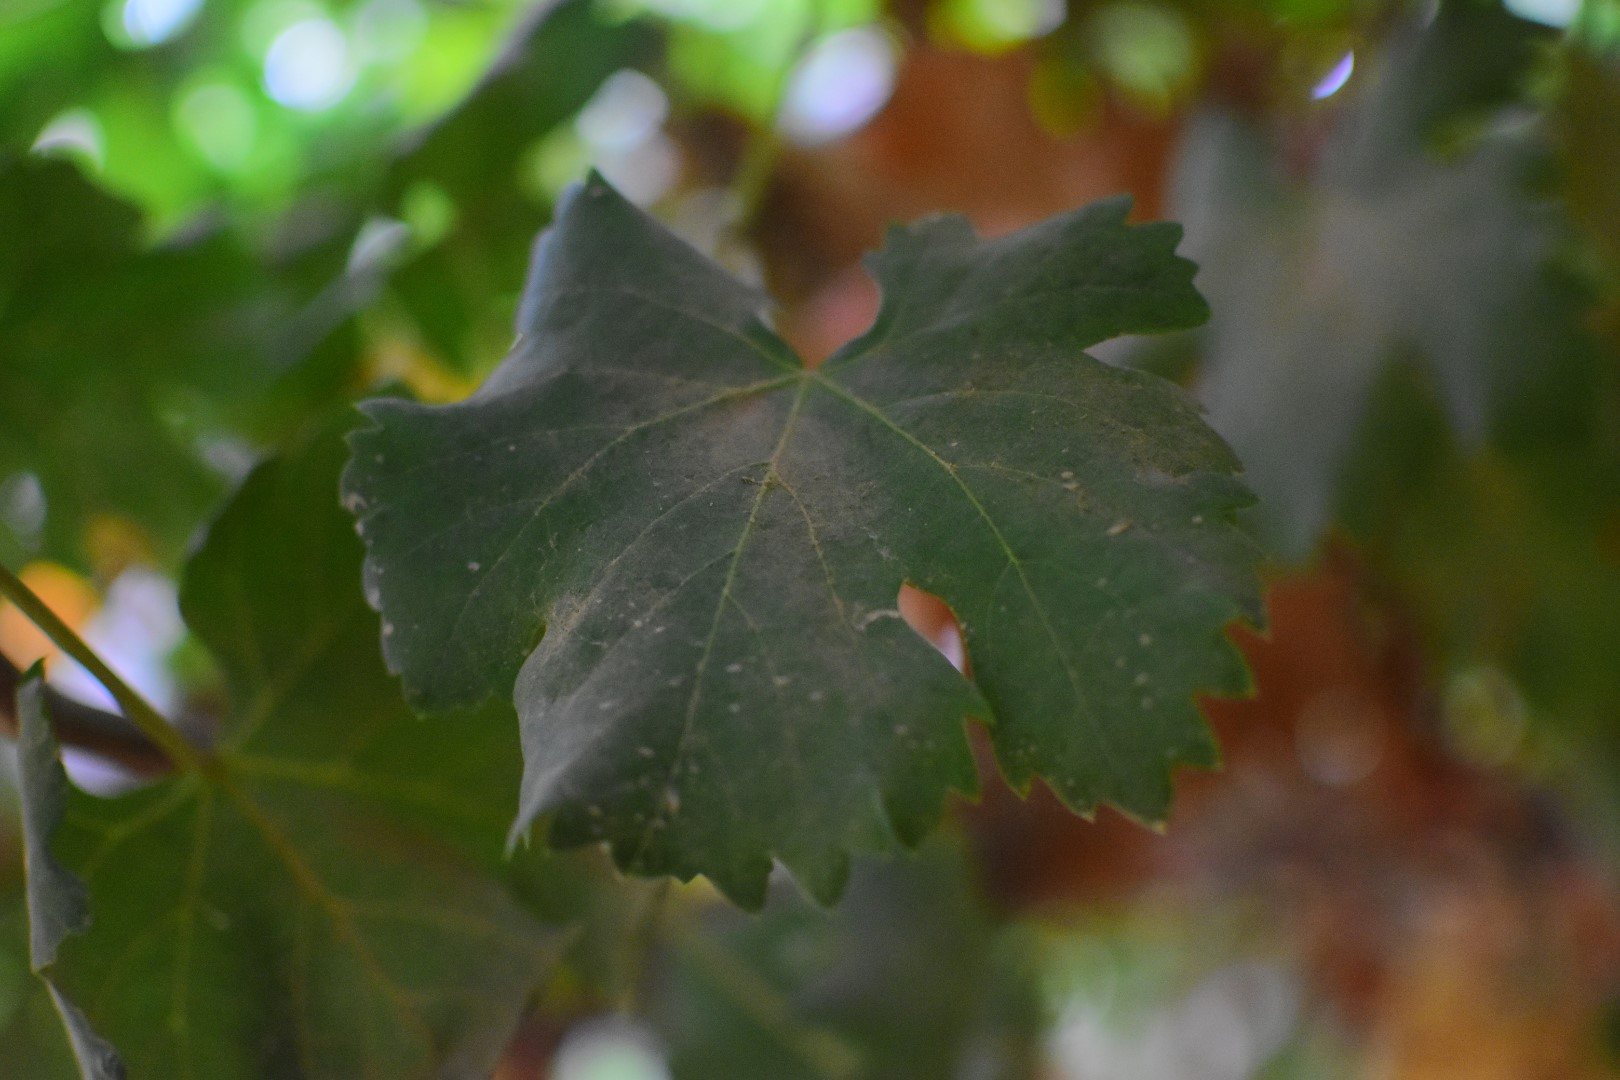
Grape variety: Aswud Balad